Horne's (restaurant)

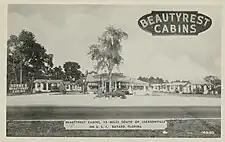
Horne's Beauty Rest Cabins

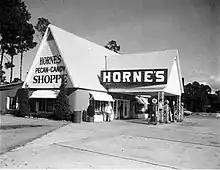
The first Horne's shop

In the early 1930s, Bob Horne and his family owned and operated "Horne's Beauty Rest Cabins", a motel located near Jacksonville, Florida. When Horne was 22, he began working at a Stuckey's in Eastman, Georgia, where he made his own candy for the restaurant. After a few years working there, he decided to create his own restaurant and candy shop. On October 4, 1948, Bob Horne founded his first store, located a short distance from the Beauty Rest Cabin. The original concept was to have the stores along major highways and sell candies, nuts, and souvenirs to travelers. Bob Horne's father Alton Irving Horne became secretary of the company. In 1950, "Horne's Enterprises" began a $2 million expansion plan after selling 235,000 shares of common stock of the company. The expansion also saw the addition of a 25-seat counter grill to many of the restaurants. The grills would later be known as "Circus Grills" because of their circus-inspired theme.